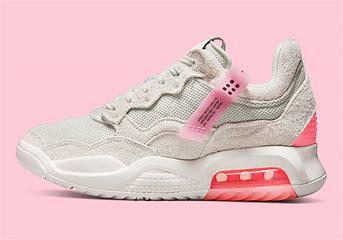
Brand: Jordan
Model: MA2